South River Club

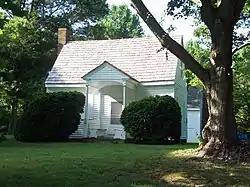
South River Club, July 2009

The South River Club is a social club located just south of Annapolis in Anne Arundel County, Maryland. The name also refers to the group's clubhouse, which was built in 1742.